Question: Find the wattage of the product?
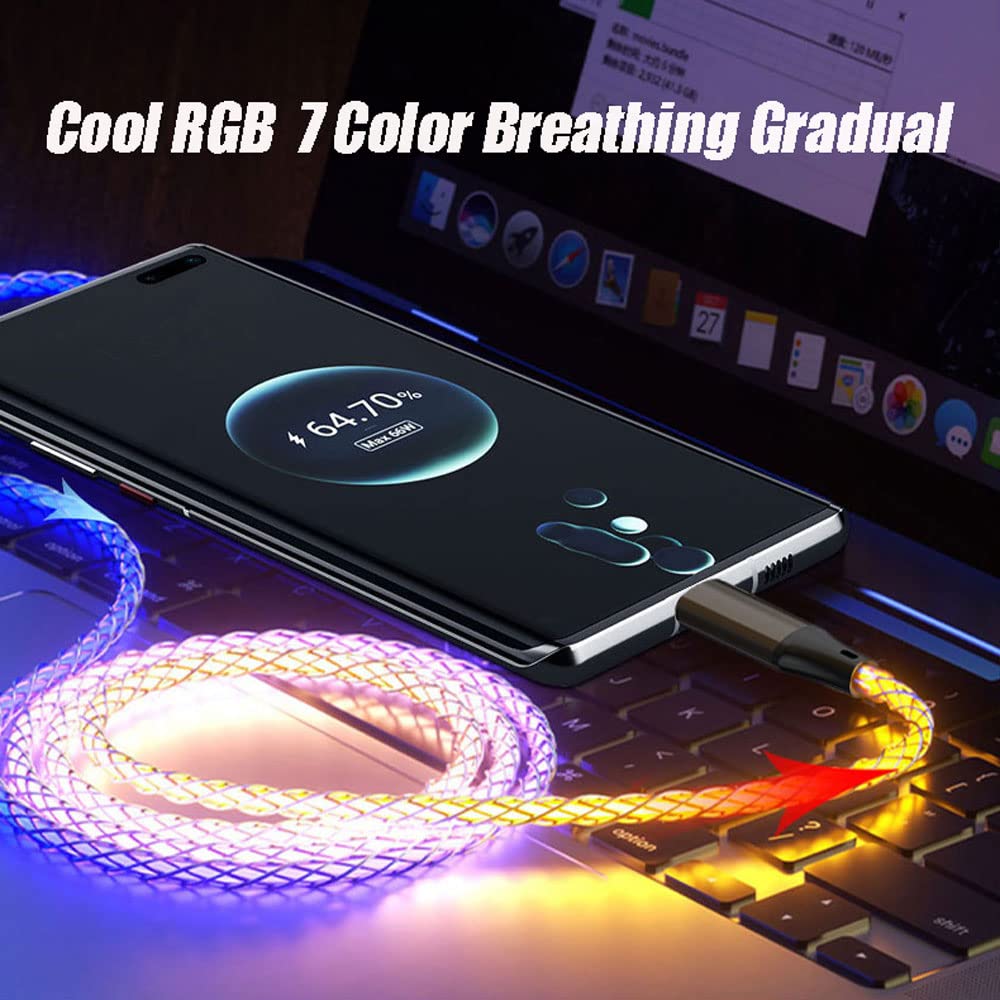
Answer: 66.0 watt